Francis Hermans

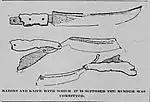
The supposed murder weapons

Local newspapers soon learned of the investigation. Mrs. Peterson, when asked by a newspaper reporter about Hermans' relationship with Clawson, said Clawson "cared a great deal for him." Mrs. Peterson also alleged that Hermans had told her of an indecent proposal Clawson had made toward him. Mrs. Peterson had felt at the time that it was unkind for Hermans to say such a thing about a "good girl" like Clawson.